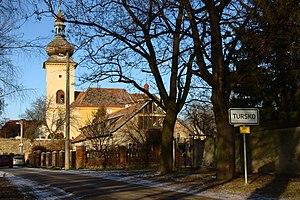
Tursko est une commune du district de Prague-Ouest, dans la région de Bohême-Centrale, en Tchéquie. Sa population s'élevait à 825 habitants en 2020.